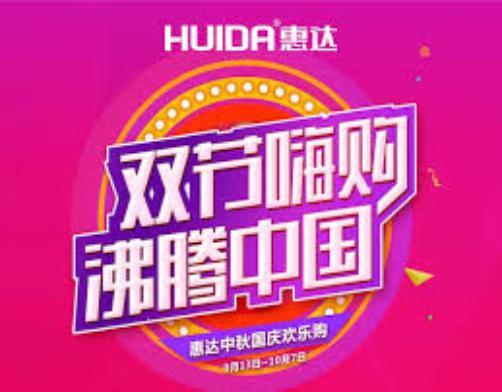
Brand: huida
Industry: Necessities